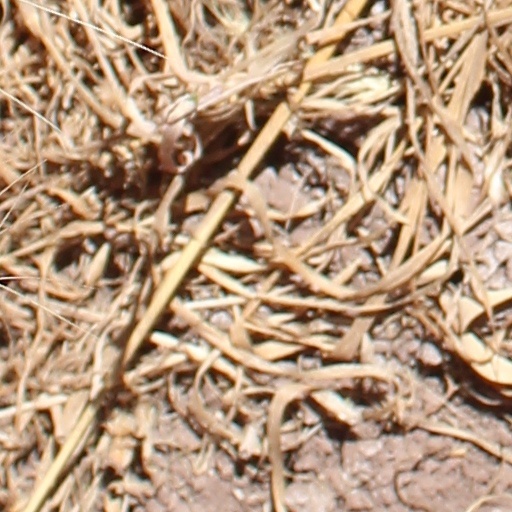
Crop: wheat